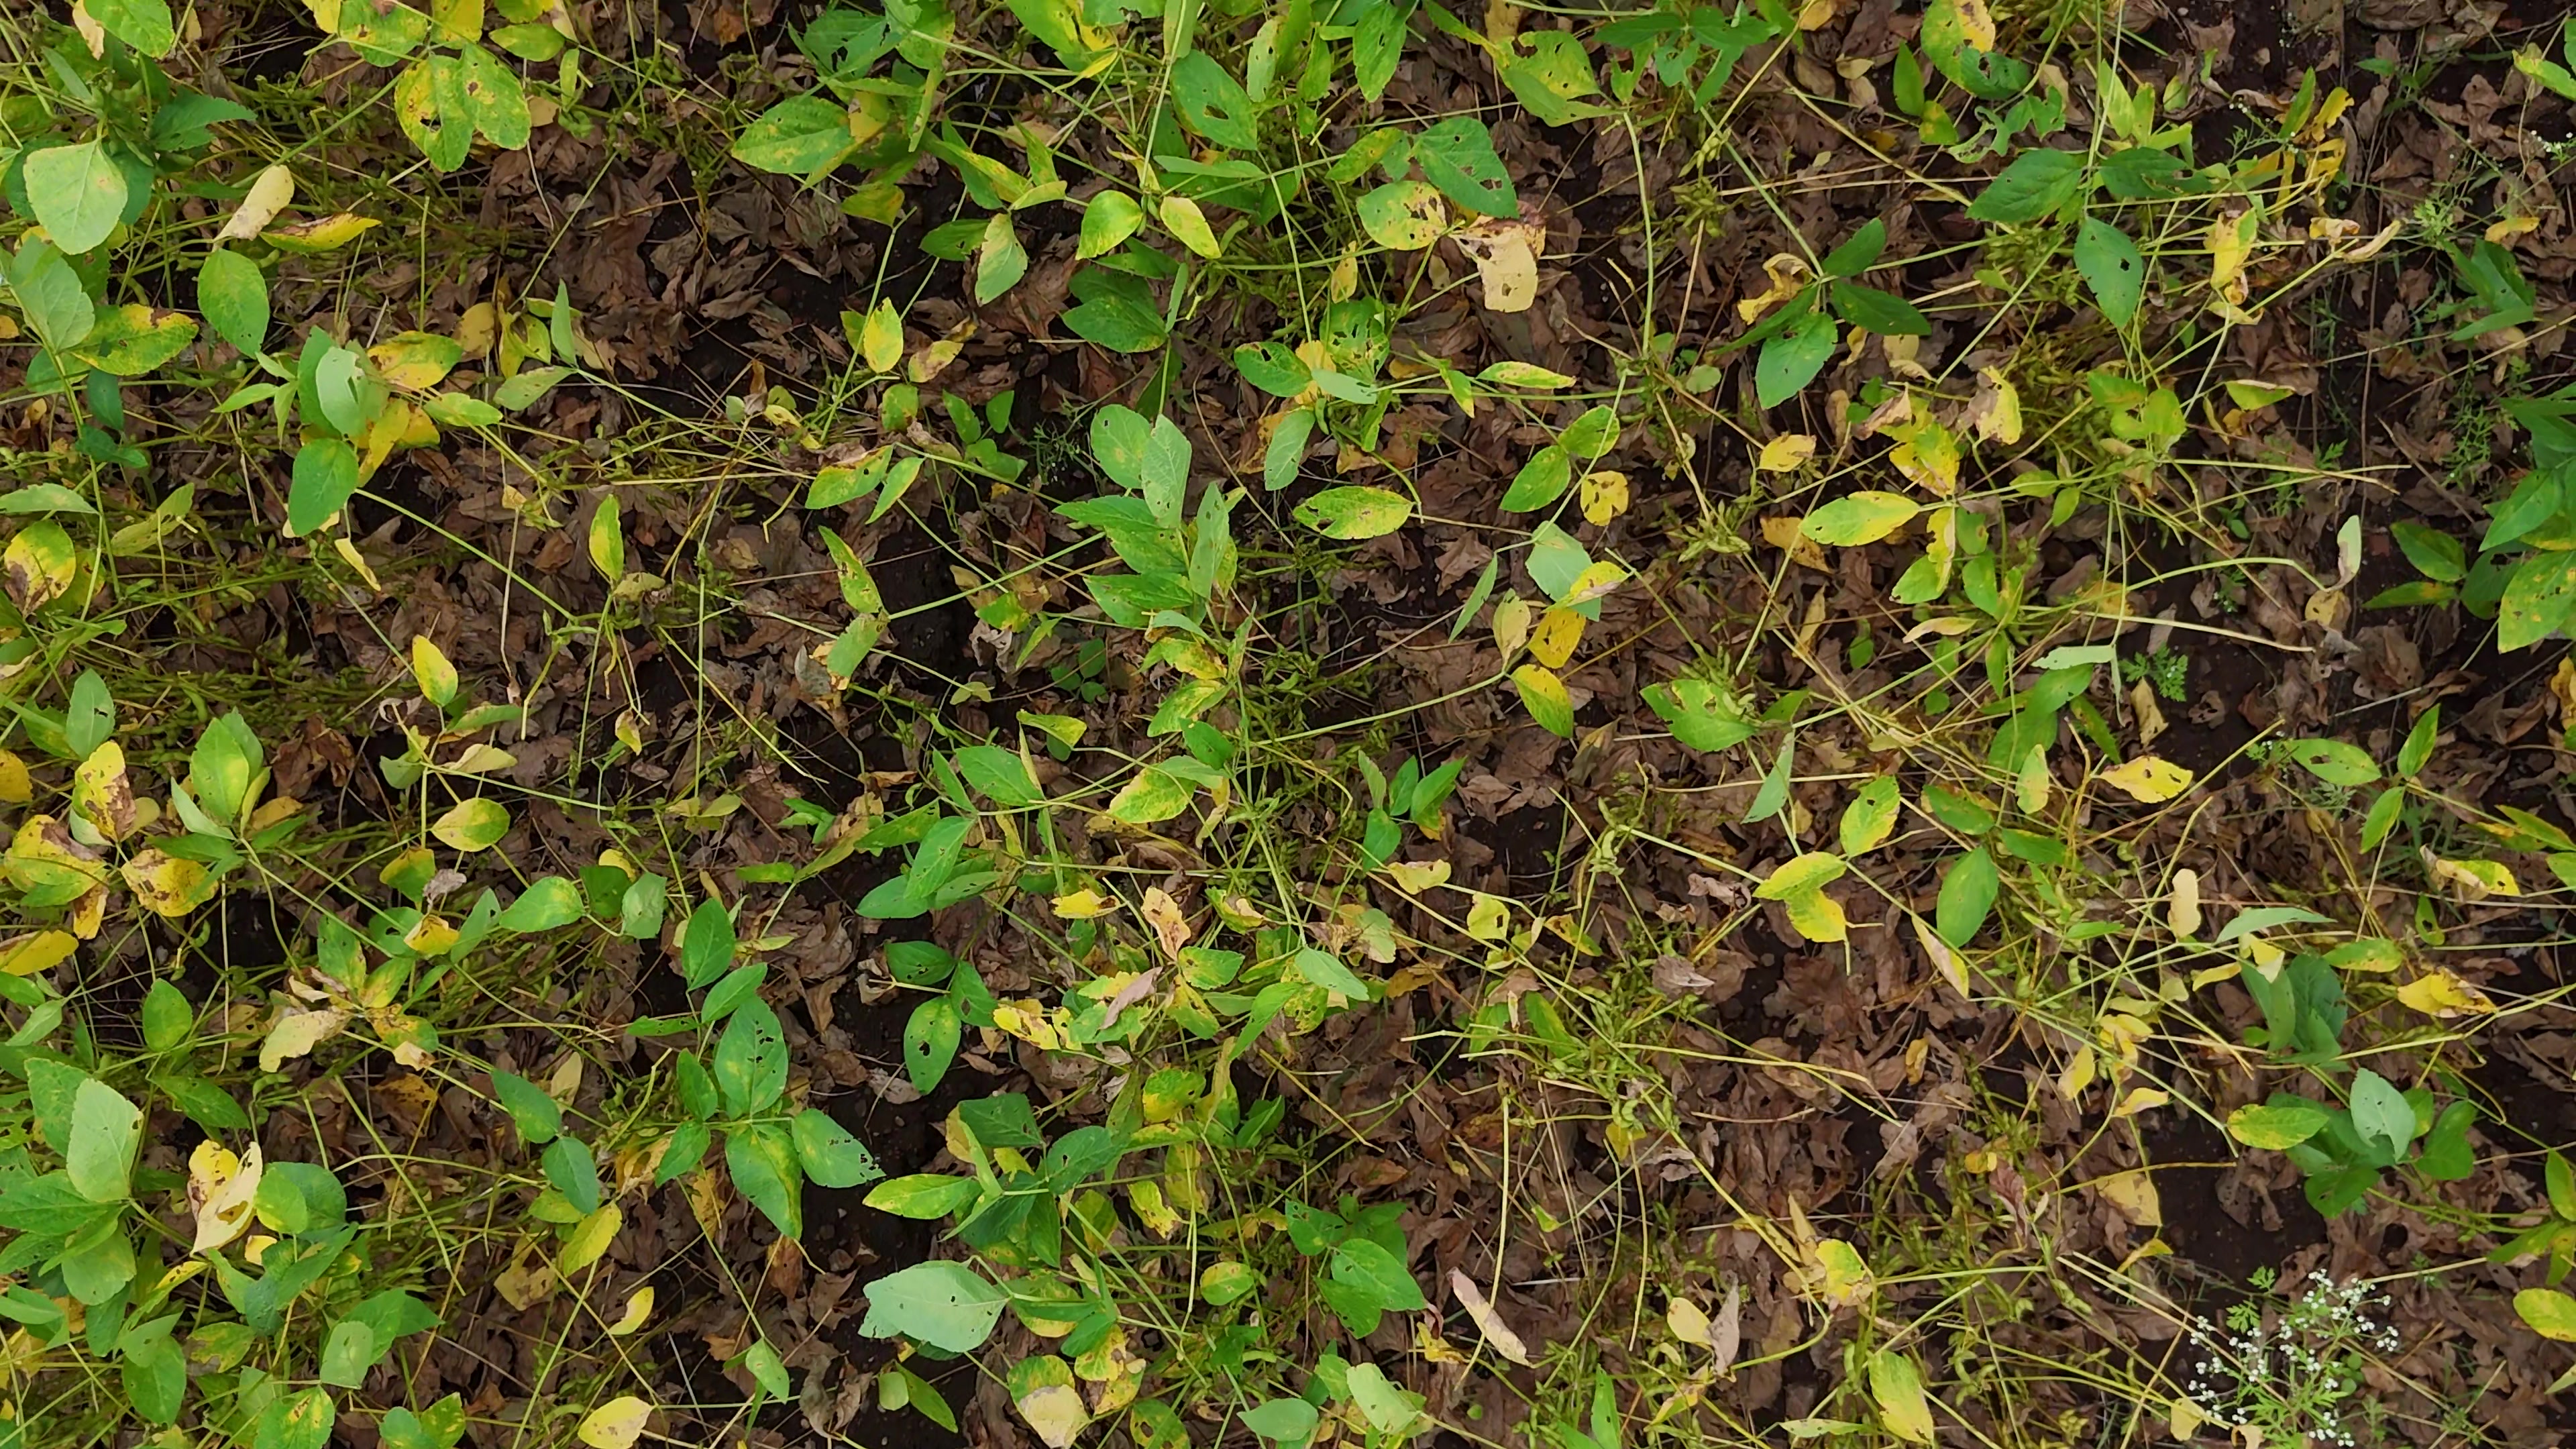
Label: Rust